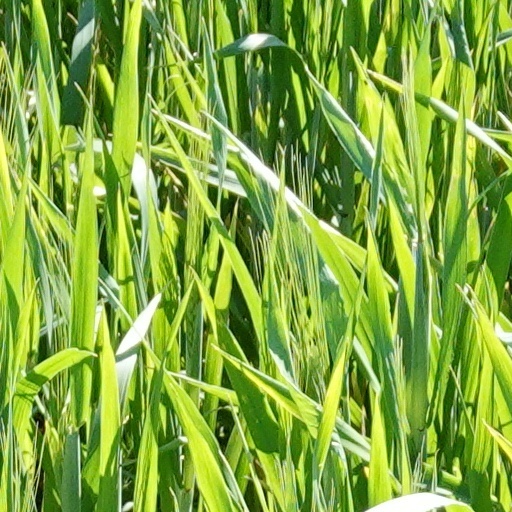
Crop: wheat